Aerial advertising

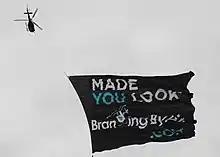
Large Format Printed Aerial Advertising Banner

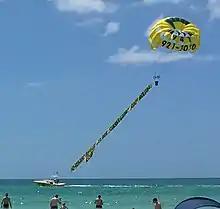
Banner towing by parasailing at Crescent Beach

Helicopters are capable of towing very large flags, typically made by joining many rows of printed fabric to create one image. Typical sizes of these banners are 20,000 sq ft, making them visible for greater distances due to their scale compared to plane banners.